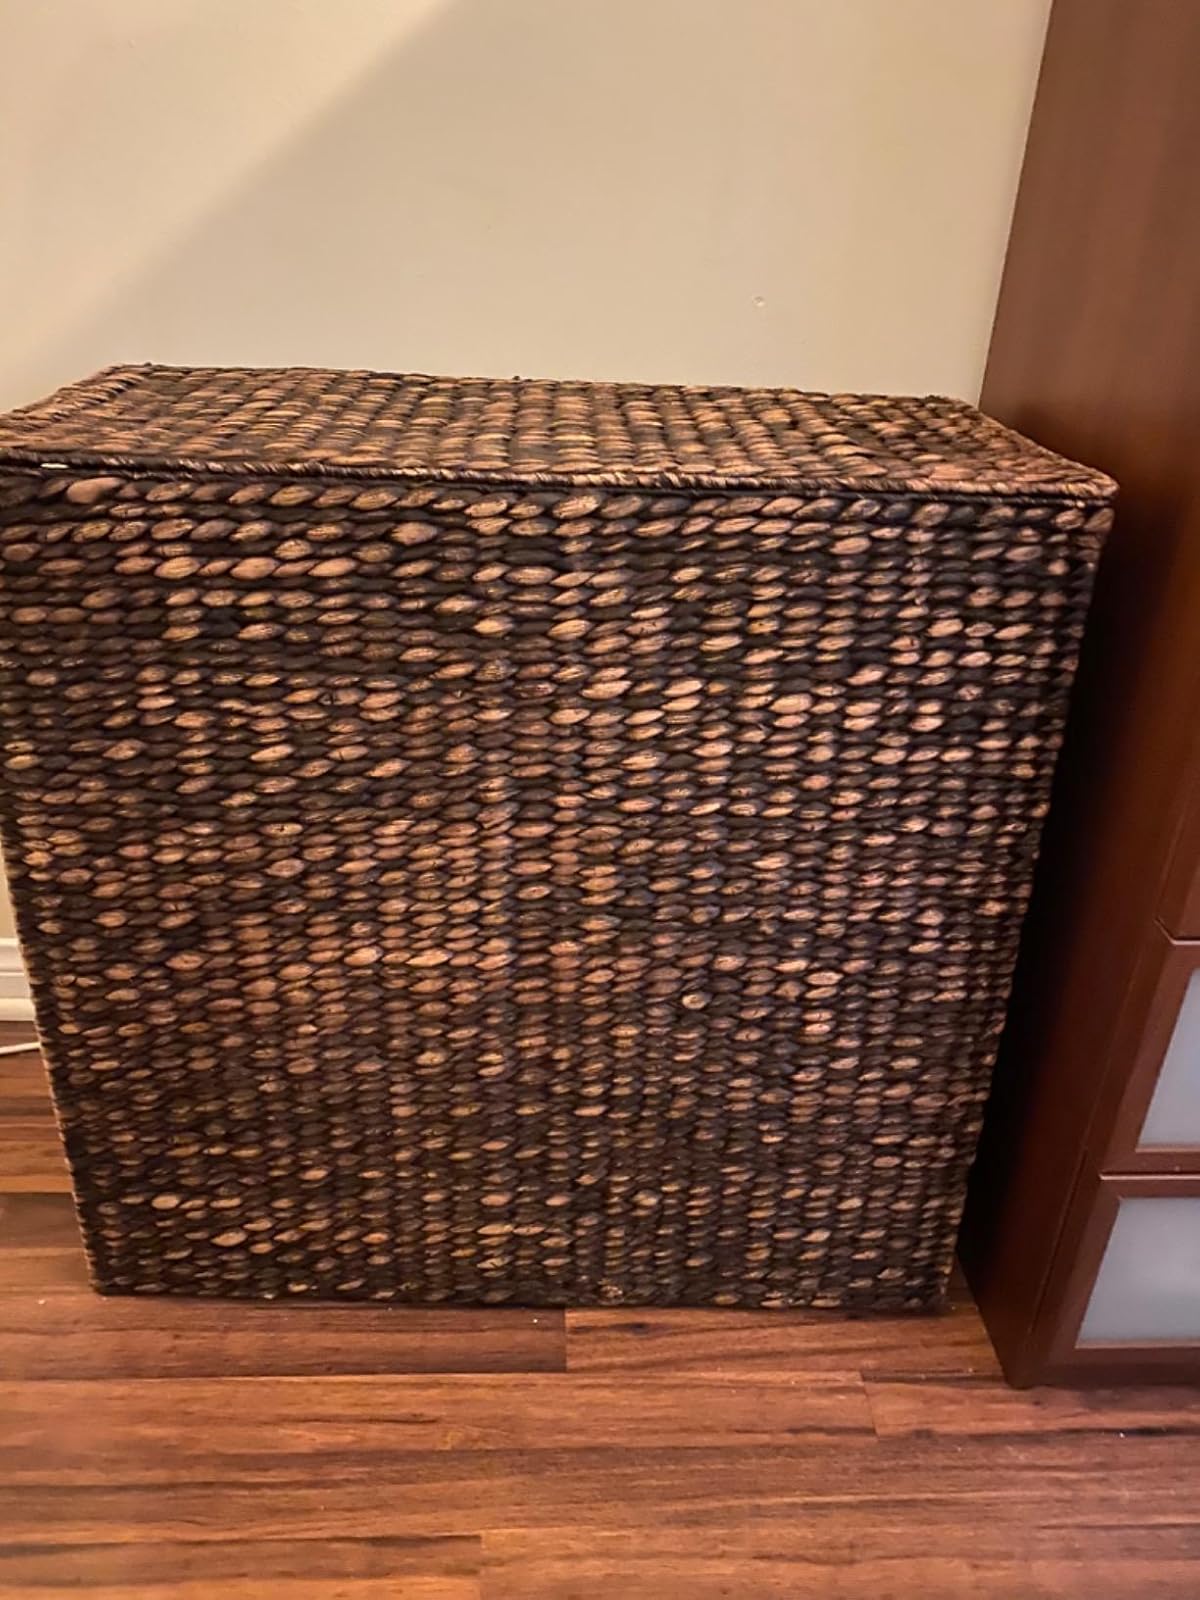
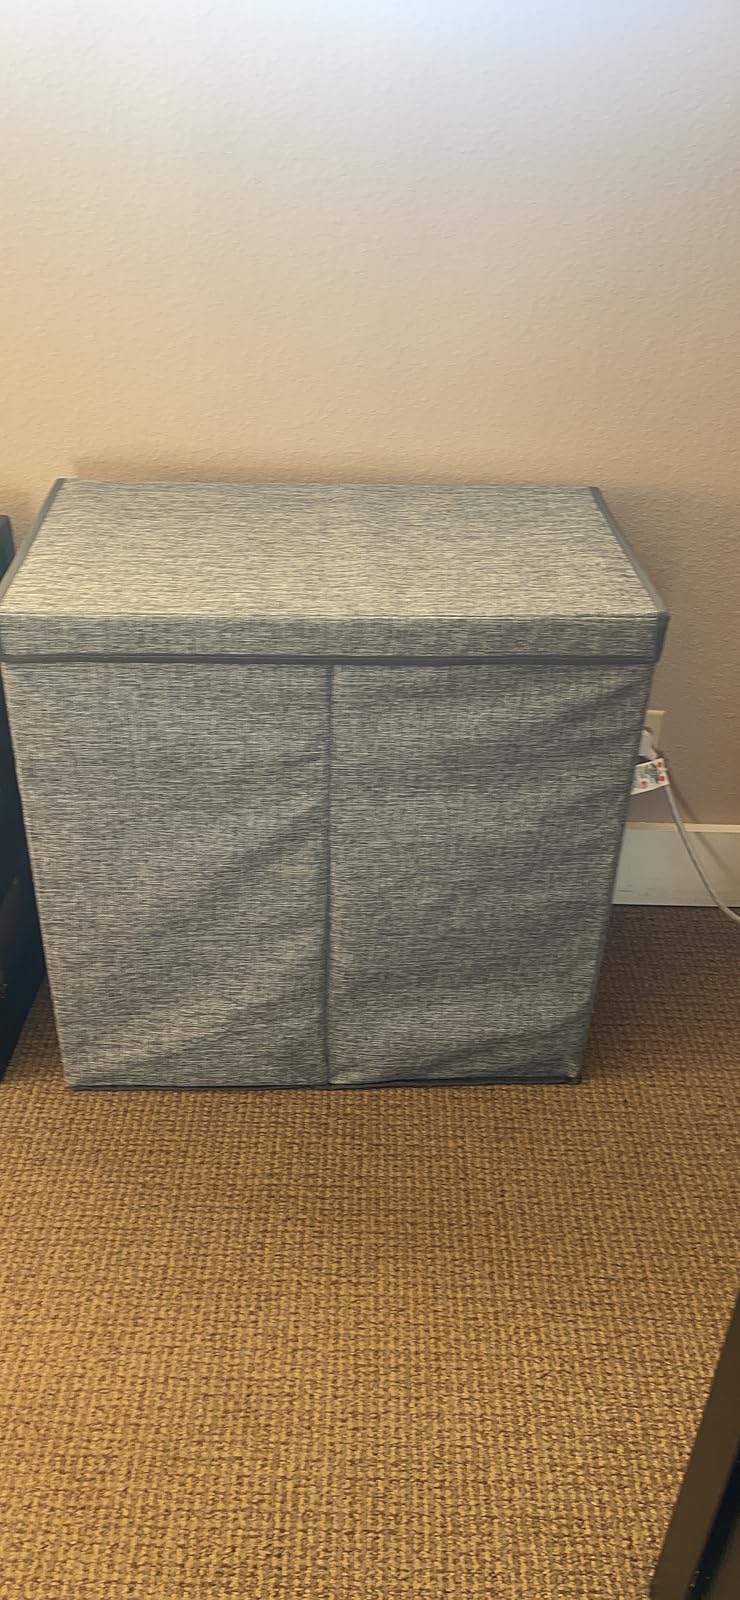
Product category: items_hamper
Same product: no